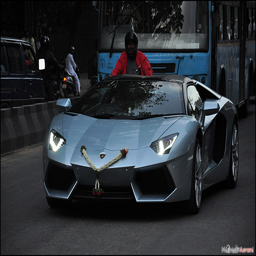
supercars get decorated for holiday